Shih Chi-yang

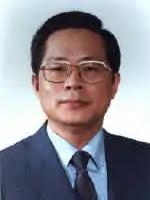

ShihShih Chi-yang (5 May 1935 – 5 May 2019) was a Taiwanese lawyer, legal scholar, and politician. He was Vice Premier of the Republic of China from 1988 to 1993 and convener of the Executive Yuan's Mainland Affairs Committee, which was established in 1988, and became the first Minister of the Mainland Affairs Council of the Executive Yuan when it was established in 1991. He was President of the Judicial Yuan from 1994 to 1999.